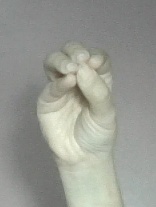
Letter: ha